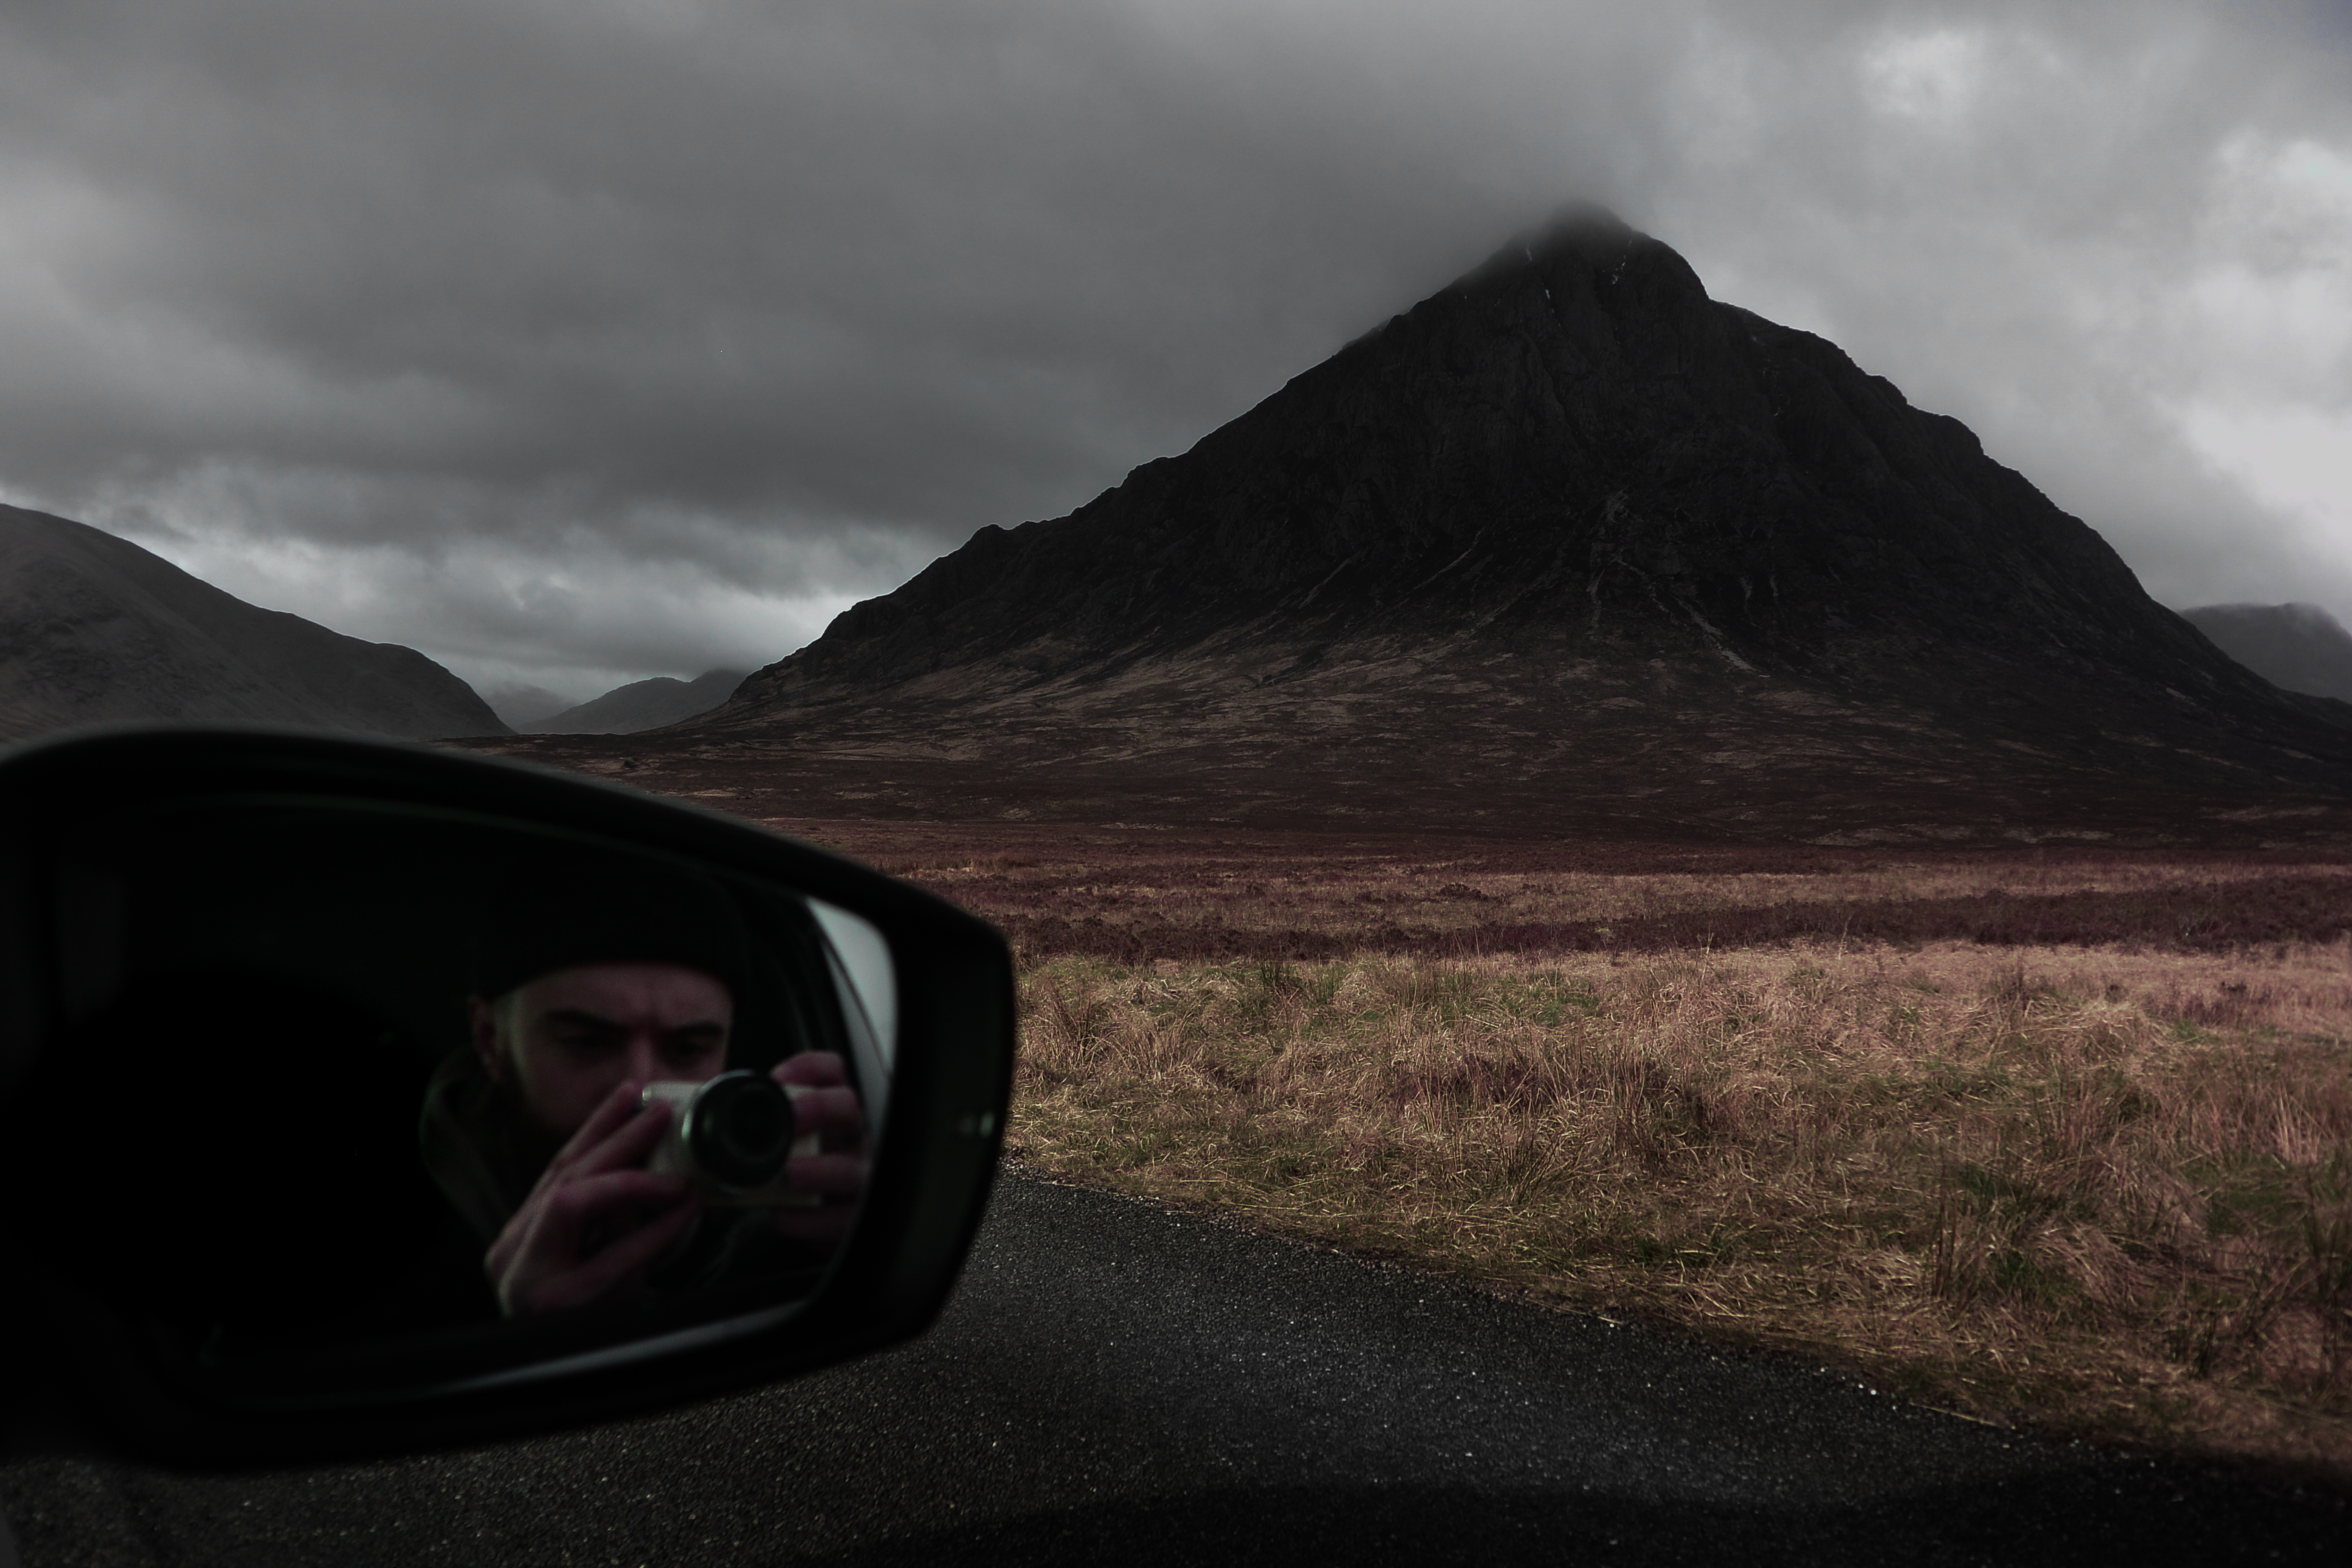
mountain, light, cloud, sunrise, sunset, morning, hill, dawn, mountain range, dusk, darkness, monochrome, road trip, geographical feature, atmospheric phenomenon, mountainous landforms